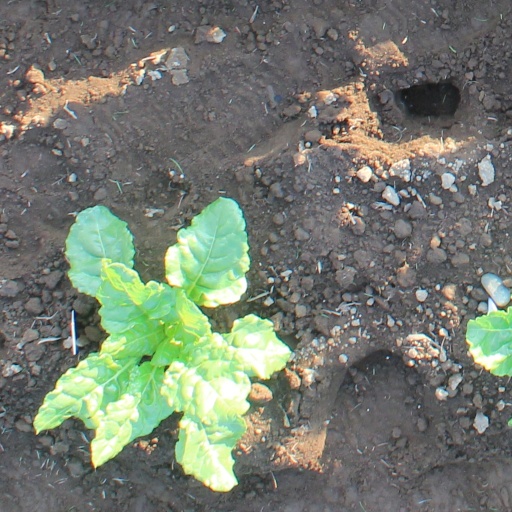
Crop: sugar beet